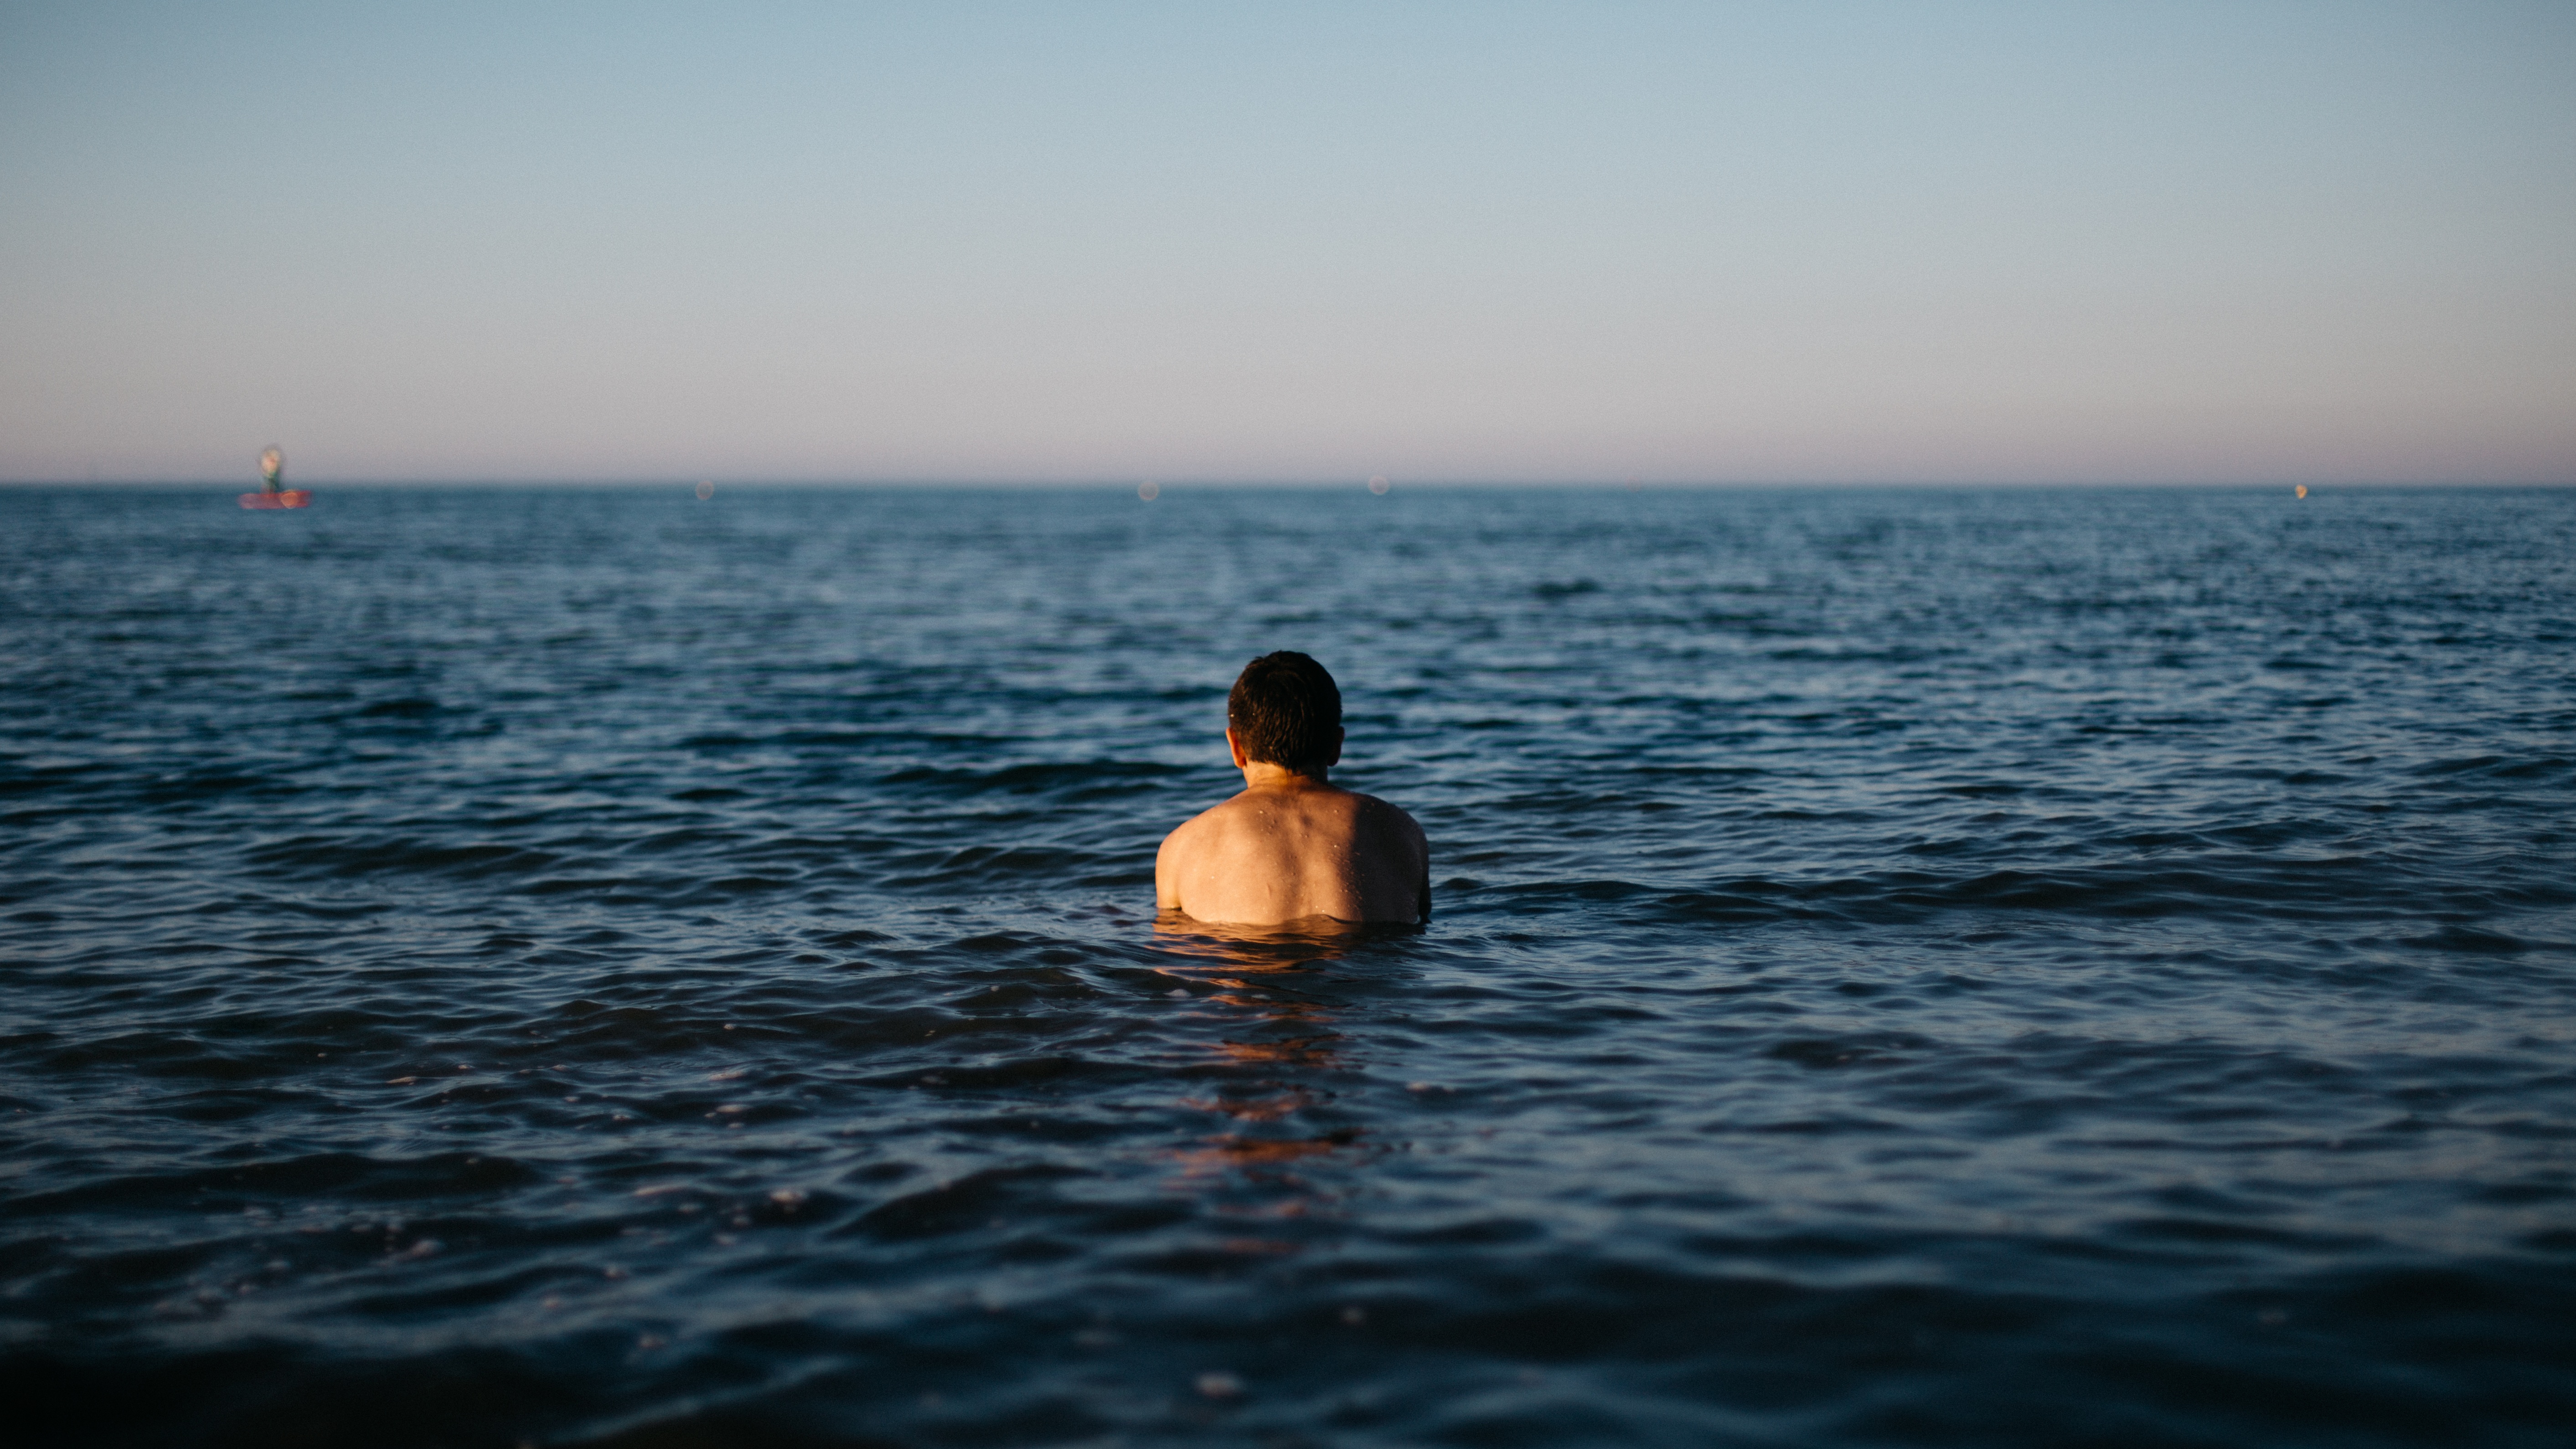
sea, water, ocean, horizon, sunset, shore, wave, swim, swimming, boating